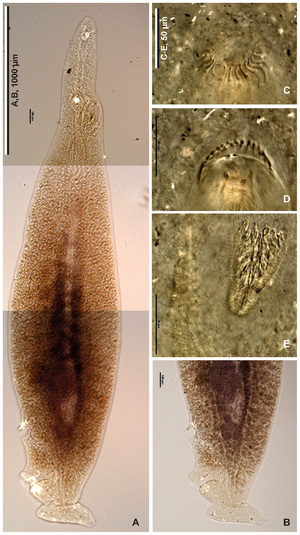
Lethacotyle fijiensis Manter & Prince, 1953 est une espèce de monogènes appartenant à la famille des Protomicrocotylidae Johnston & Tiegs, 1922.